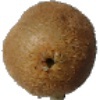
Label: kiwi